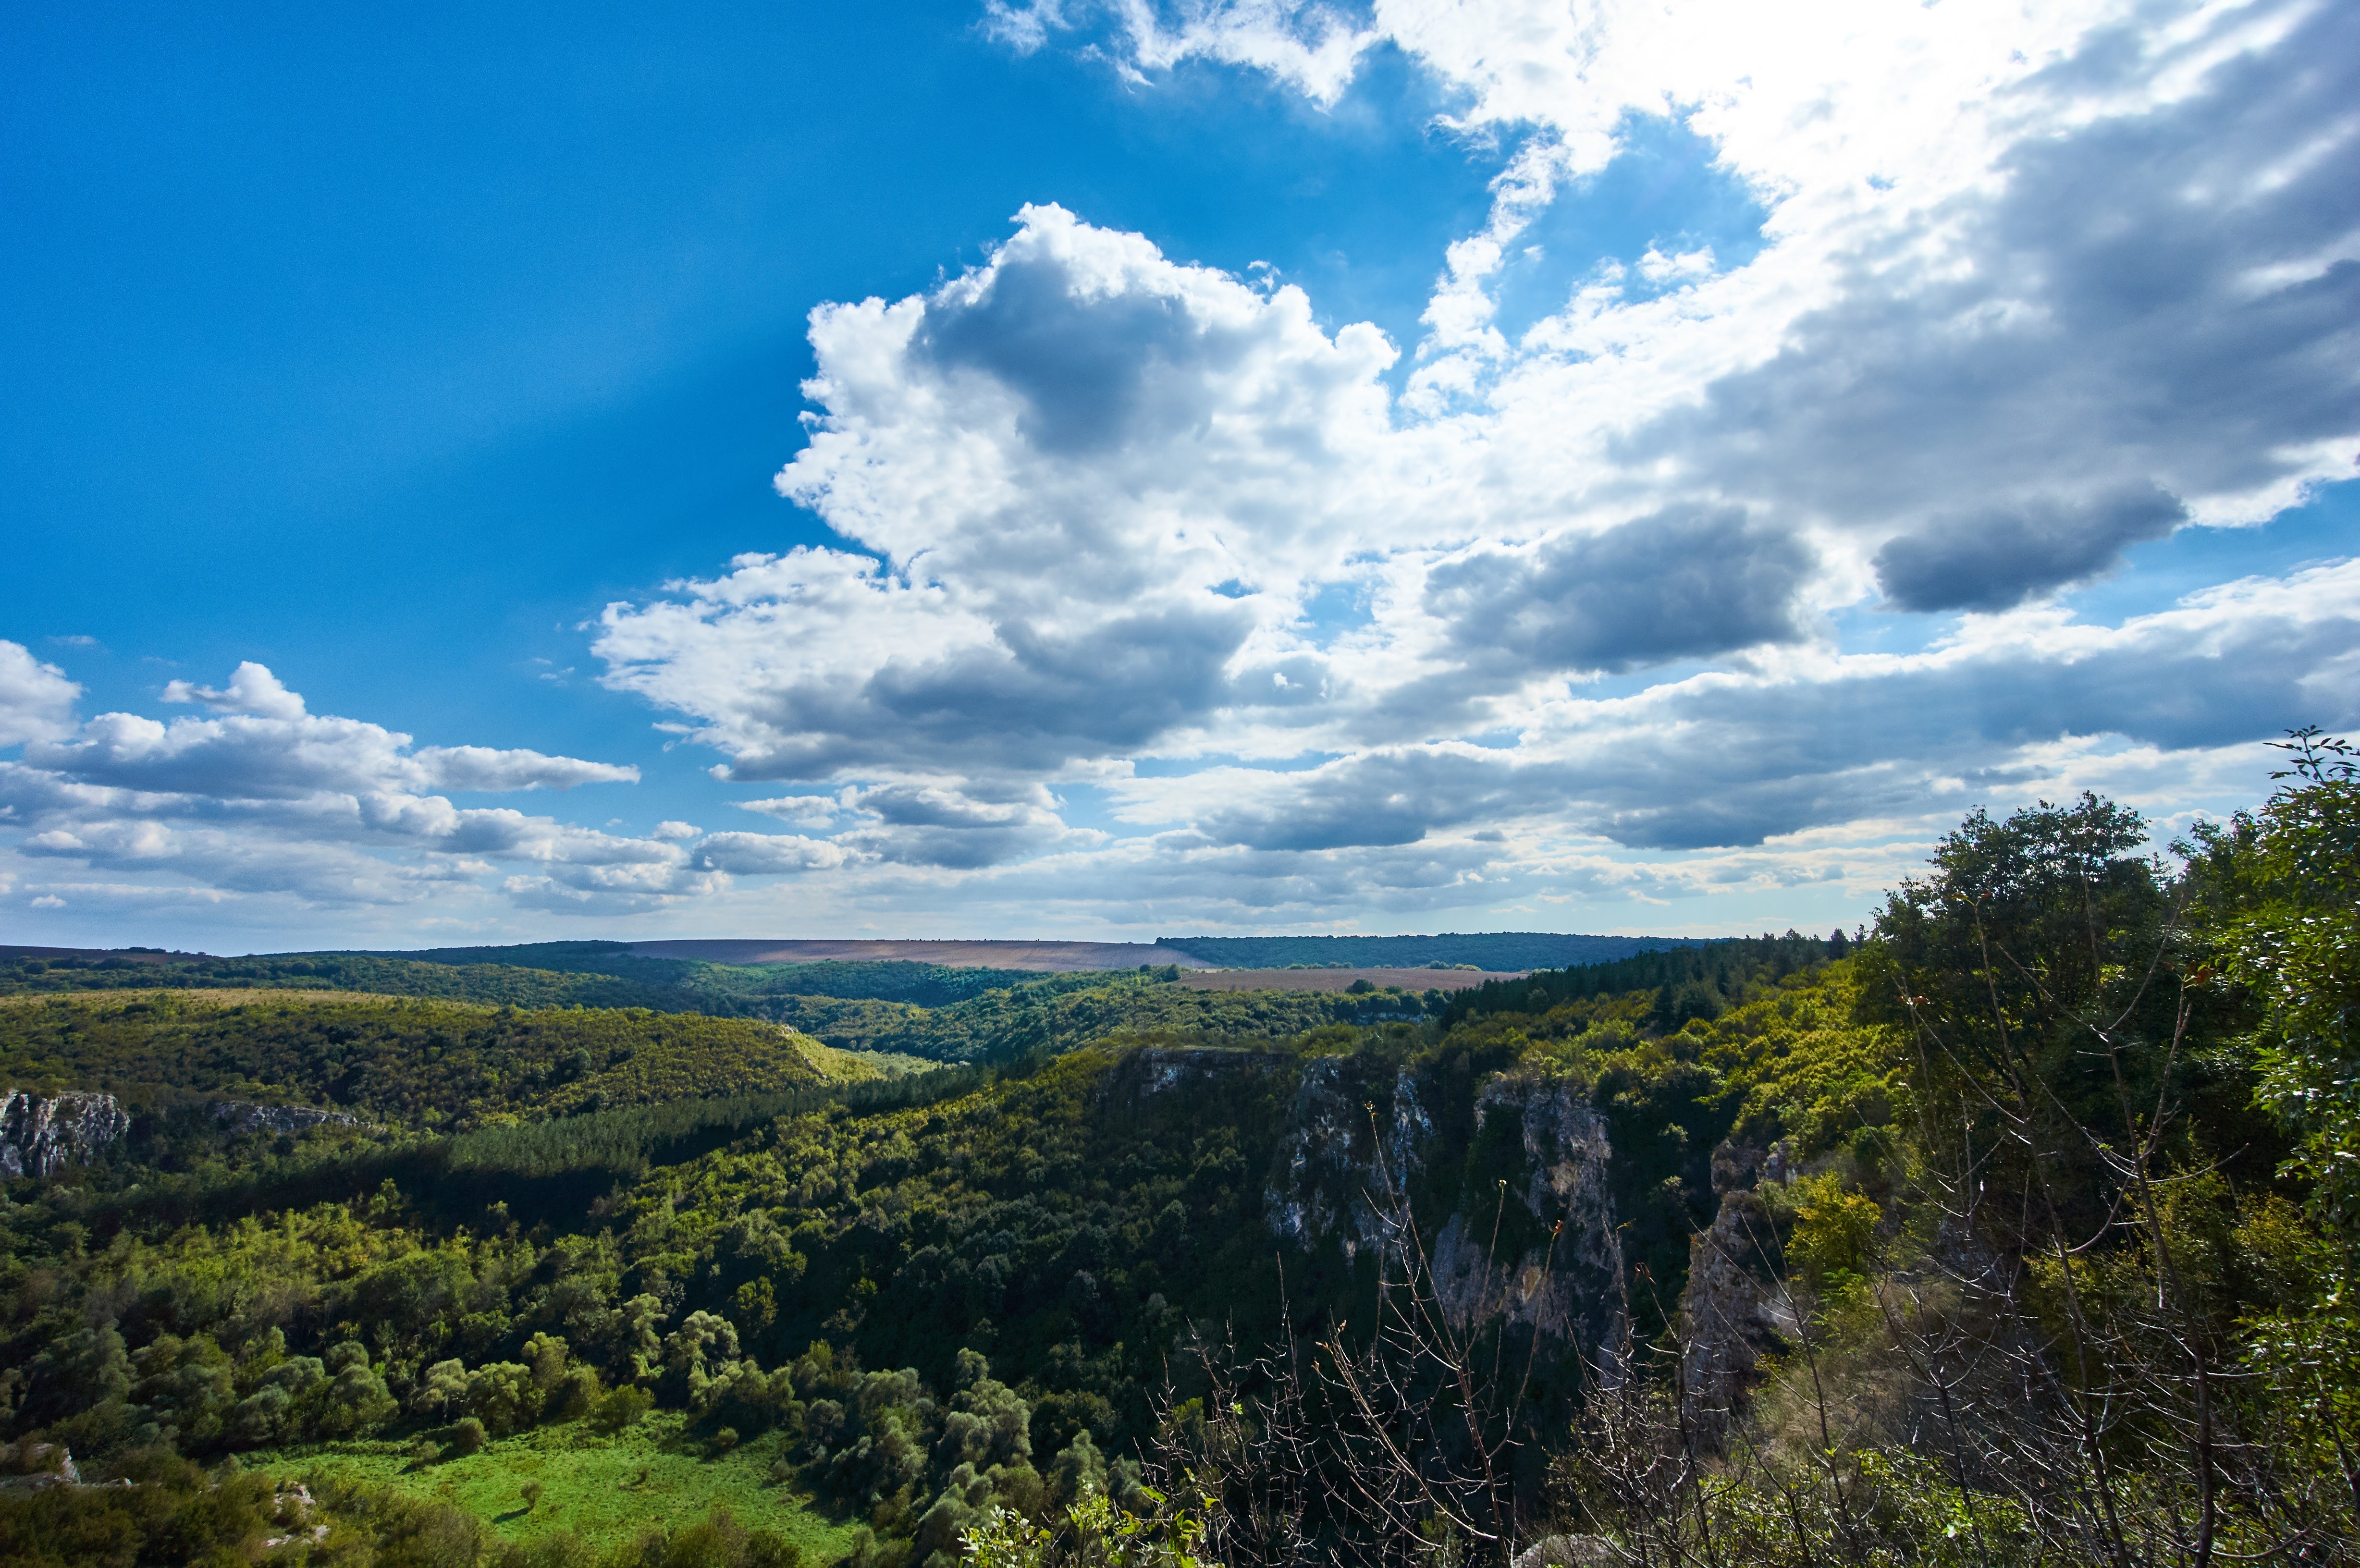
landscape, tree, nature, forest, grass, horizon, wilderness, mountain, cloud, sky, meadow, hill, mountain range, ridge, grassland, plateau, habitat, ecosystem, bulgaria, rural area, natural park, cumulus clouds, meteorological phenomenon, natural environment, geographical feature, mountainous landforms, ruse lom, orlova chuka